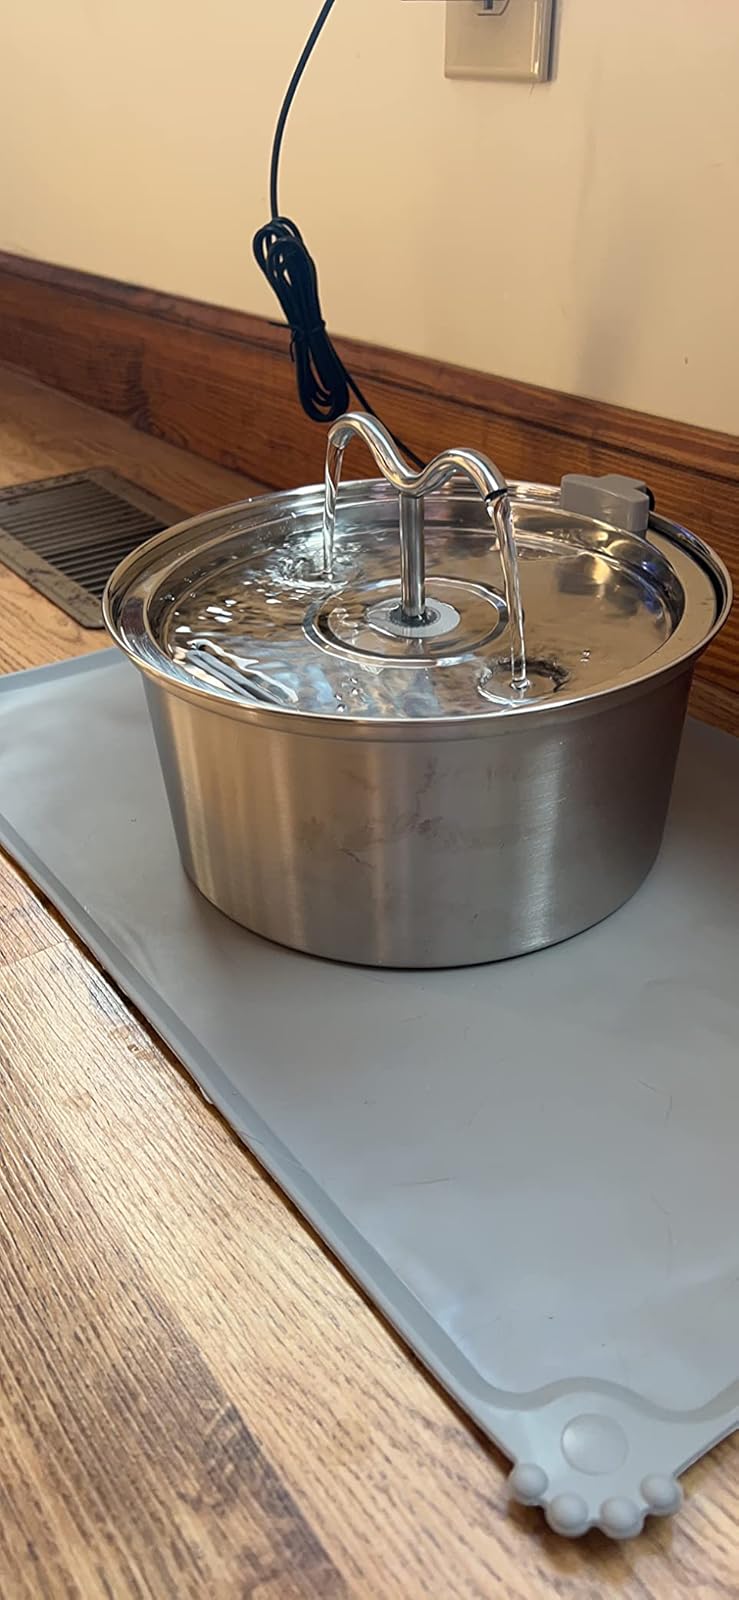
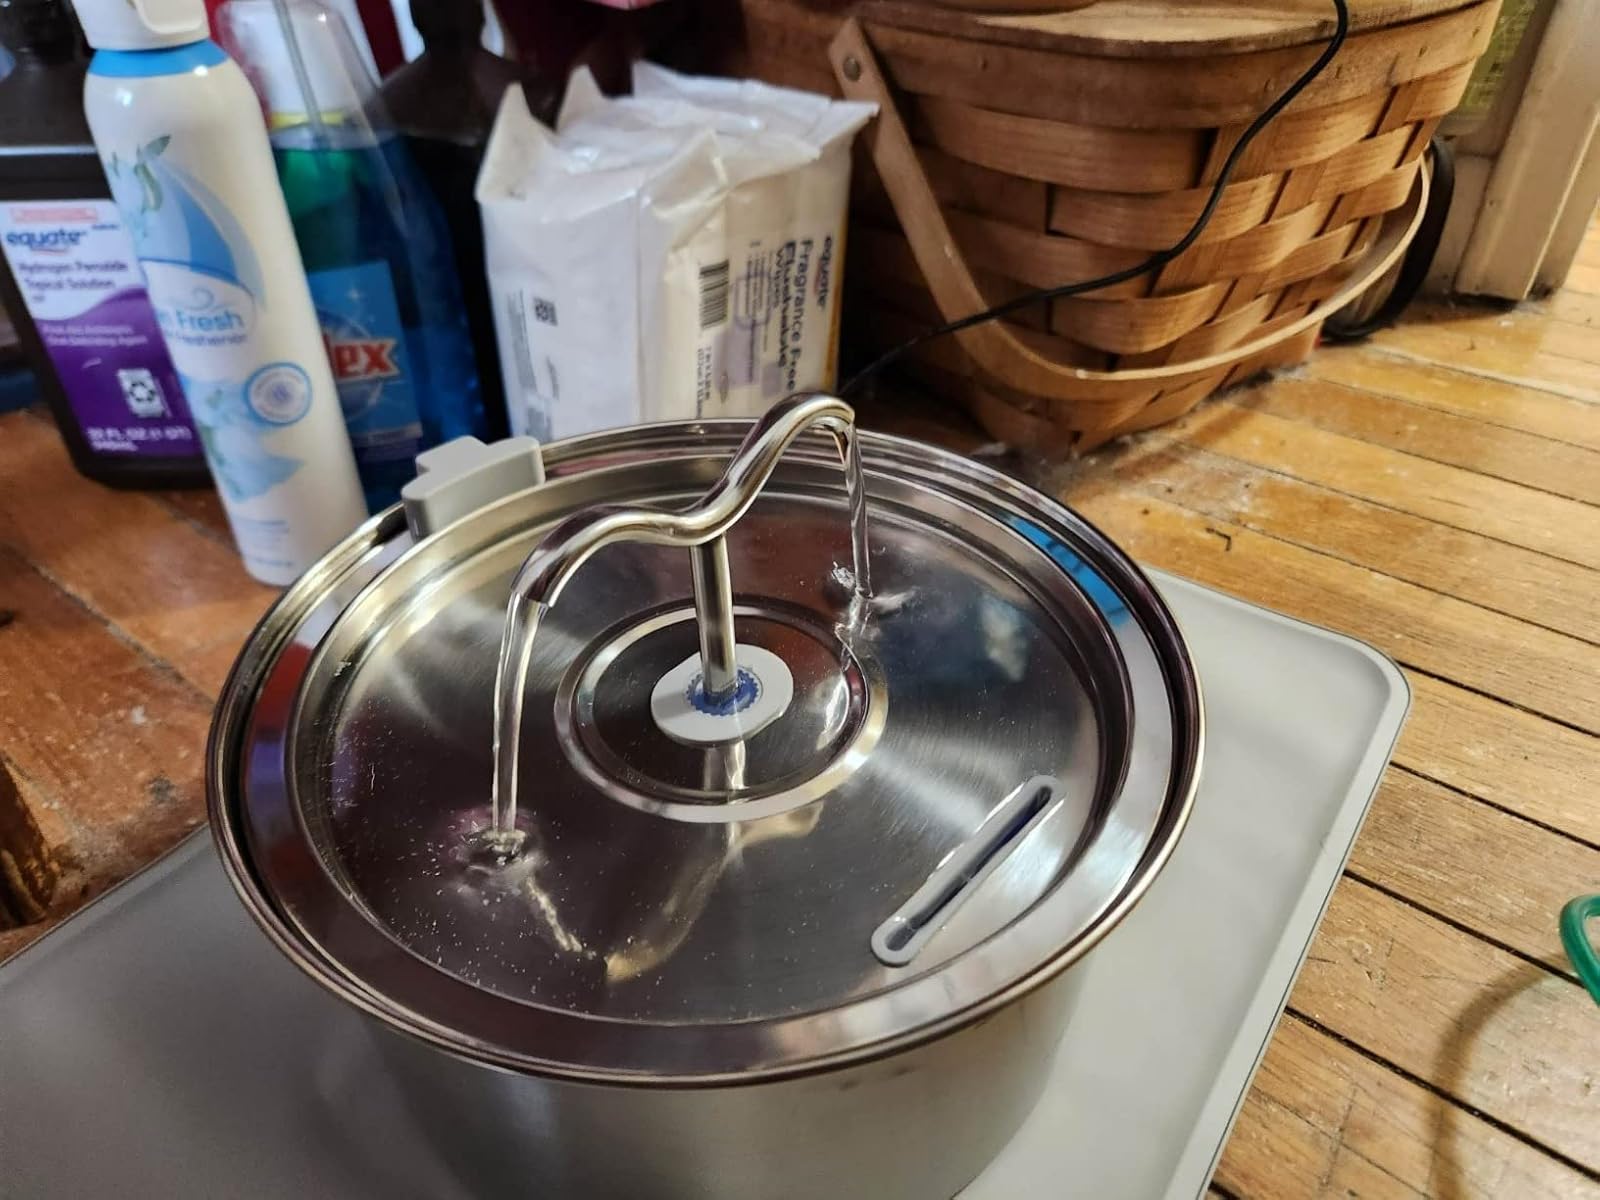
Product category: items_bowl
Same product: yes